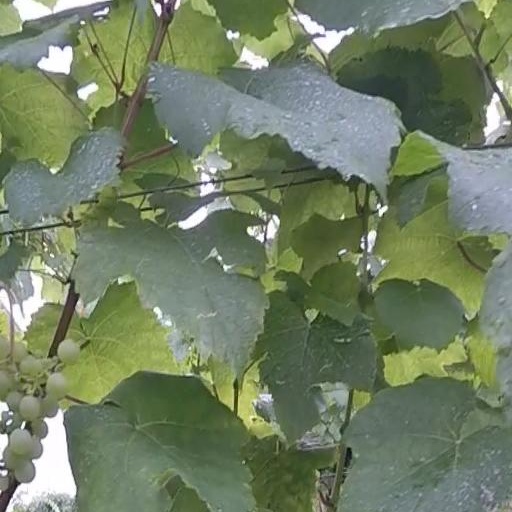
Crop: grape